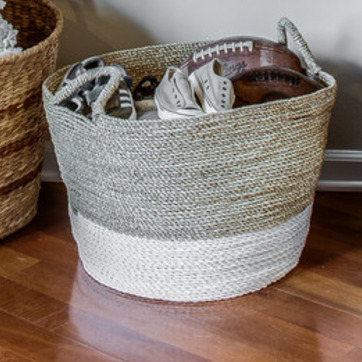
Material: other